1977 Denver Broncos season

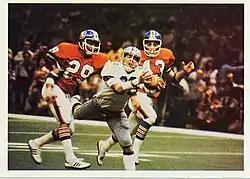
The Broncos playing against the Cowboys in Super Bowl XII.

Super Bowl XII did not start out well for the Cowboys, as they nearly turned over the ball three times on their first two possessions. On Dallas' first play from scrimmage, receiver Butch Johnson fumbled the handoff on a double reverse, but recovered the ball. Dallas was then forced to punt, and the Broncos advanced to the Cowboys' 33-yard line before quarterback Craig Morton was sacked for an 11-yard loss on third down. On the ensuing punt, Cowboys punt returner Tony Hill fumbled the ball at the 1-yard line, but managed to fall on the ball before any Denver players recovered it. A few plays later, Dallas running back Tony Dorsett fumbled on his own 19-yard line, but center John Fitzgerald quickly recovered the ball.